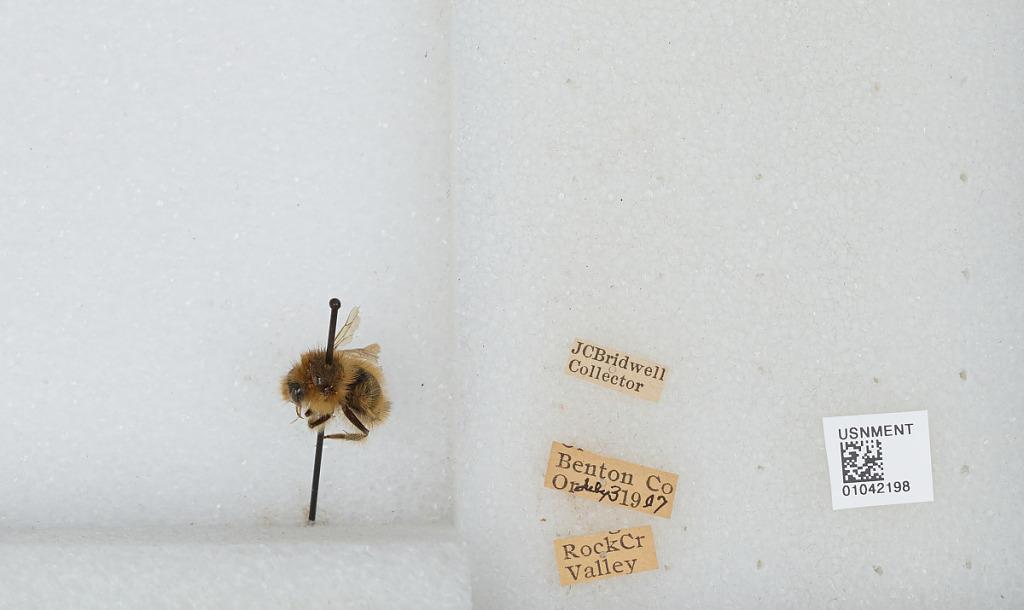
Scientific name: Bombus sp.
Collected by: J. Bridwell
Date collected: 1907-7-3
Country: United States
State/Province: Oregon
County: Benton
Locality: Rock Creek Valley
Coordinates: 44.5042, -123.447